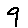
Label: 9